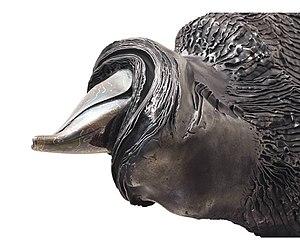
Dmitri Alexandrovitch Joukov, né le 15 janvier 1972 à Azov, dans l’oblast de Rostov, URSS, est un sculpteur russe connu pour son œuvre monumentale en métal forgé, membre de l’Union des peintres russes.